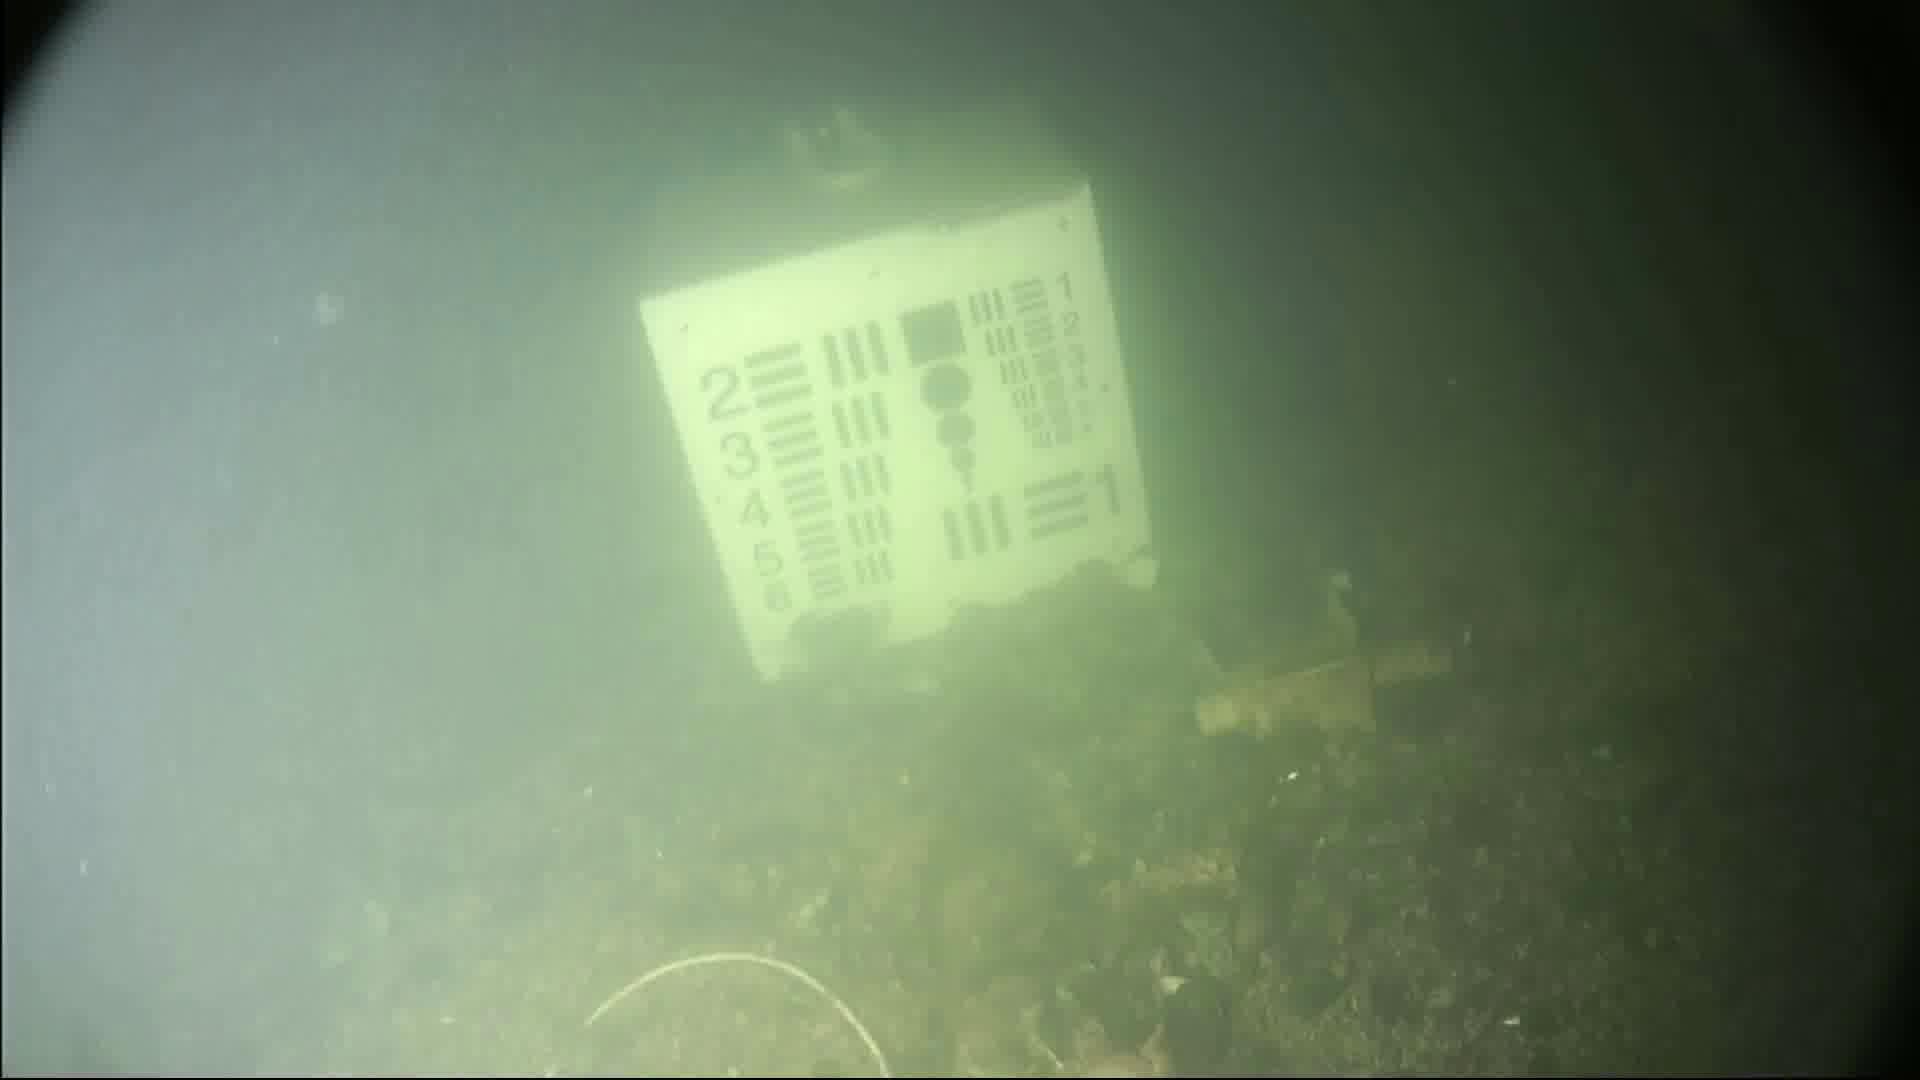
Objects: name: crab
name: jellyfish